Breakdown (vehicle)

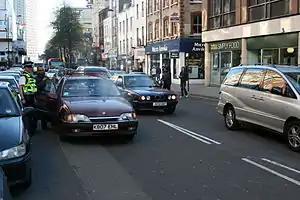
An overheated Vauxhall Carlton stopped on Tottenham Court Road, London

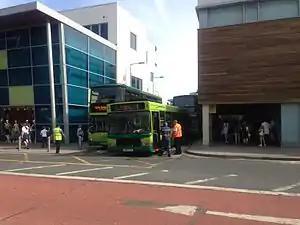
A broken down Plaxton Pointer 2 bodied Dennis Dart SLF in Newport, Isle of Wight

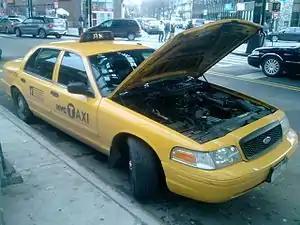
A broken down Ford Crown Victoria in New York city in 2009

A vehicle breakdown is a mechanical or electrical failure of a motor vehicle that renders the vehicle inoperable or causes further operation of the vehicle to be unsafe.